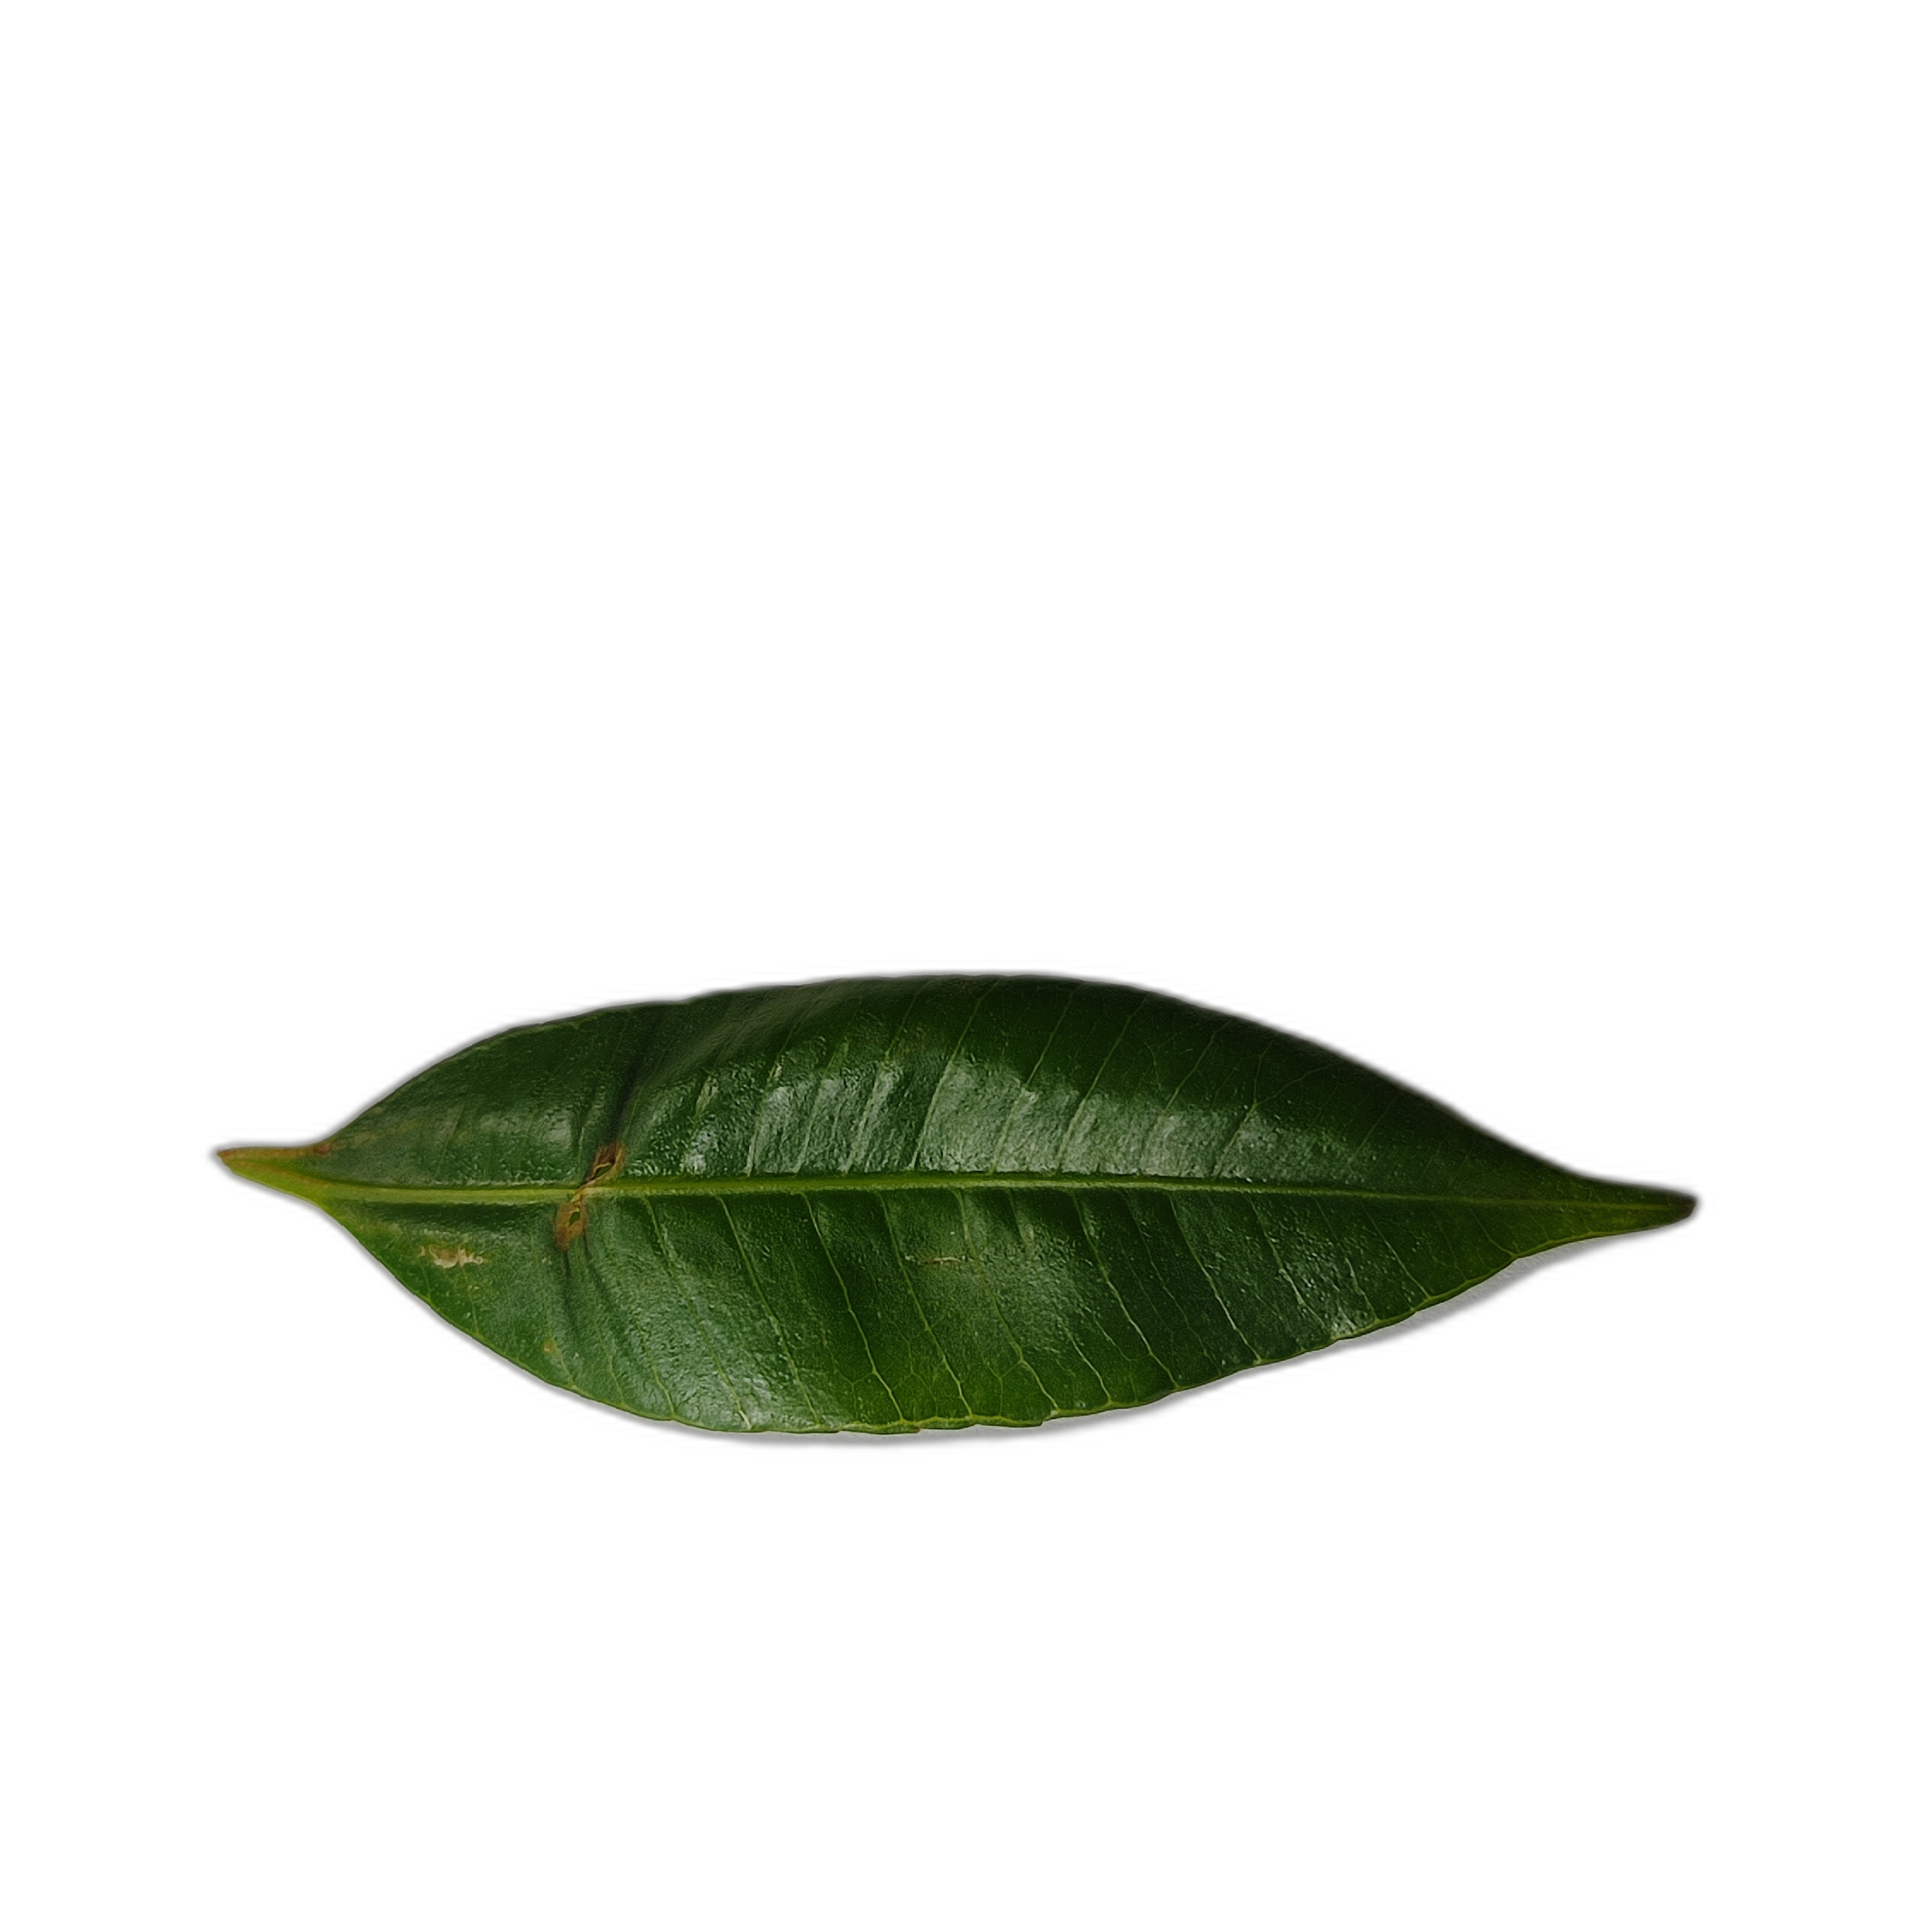
Label: healthy